Cessna

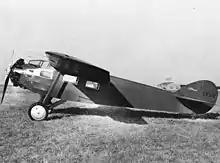
Cessna DC-6, circa 1930s

Cessna Aircraft was formed when Clyde Cessna and Victor Roos became partners in the Cessna-Roos Aircraft Company in 1927. Roos resigned just one month into the partnership, selling back his interest to Cessna. Shortly afterward, Roos's name was dropped from the company name.